Spree Forest

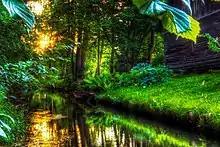
A Spree Forest Canal ("Spreewaldfließ")

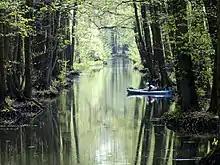
"Spreewaldfließ"

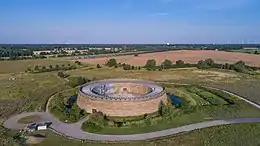
Slavic gord Raddusch Slawenburg Raddusch Radušańske słowjańske groźišćo at Vetschau-Raddusch

About 50,000 people live in the biosphere reserve (1998). Many of them are descendants of the first settlers in the Spree Forest region, the Slavic tribes of the Sorbs and Wends. They have preserved their traditional language, customs and clothing to this day.